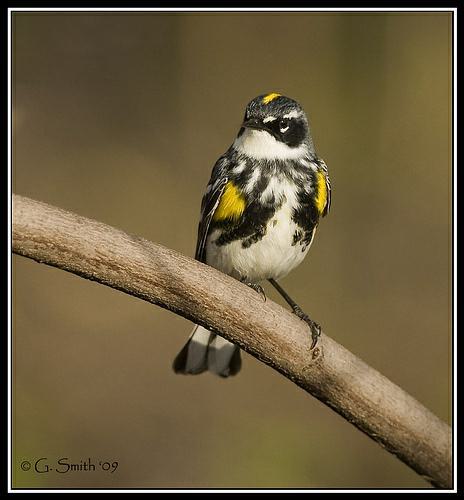
A photo of a myrtle warbler